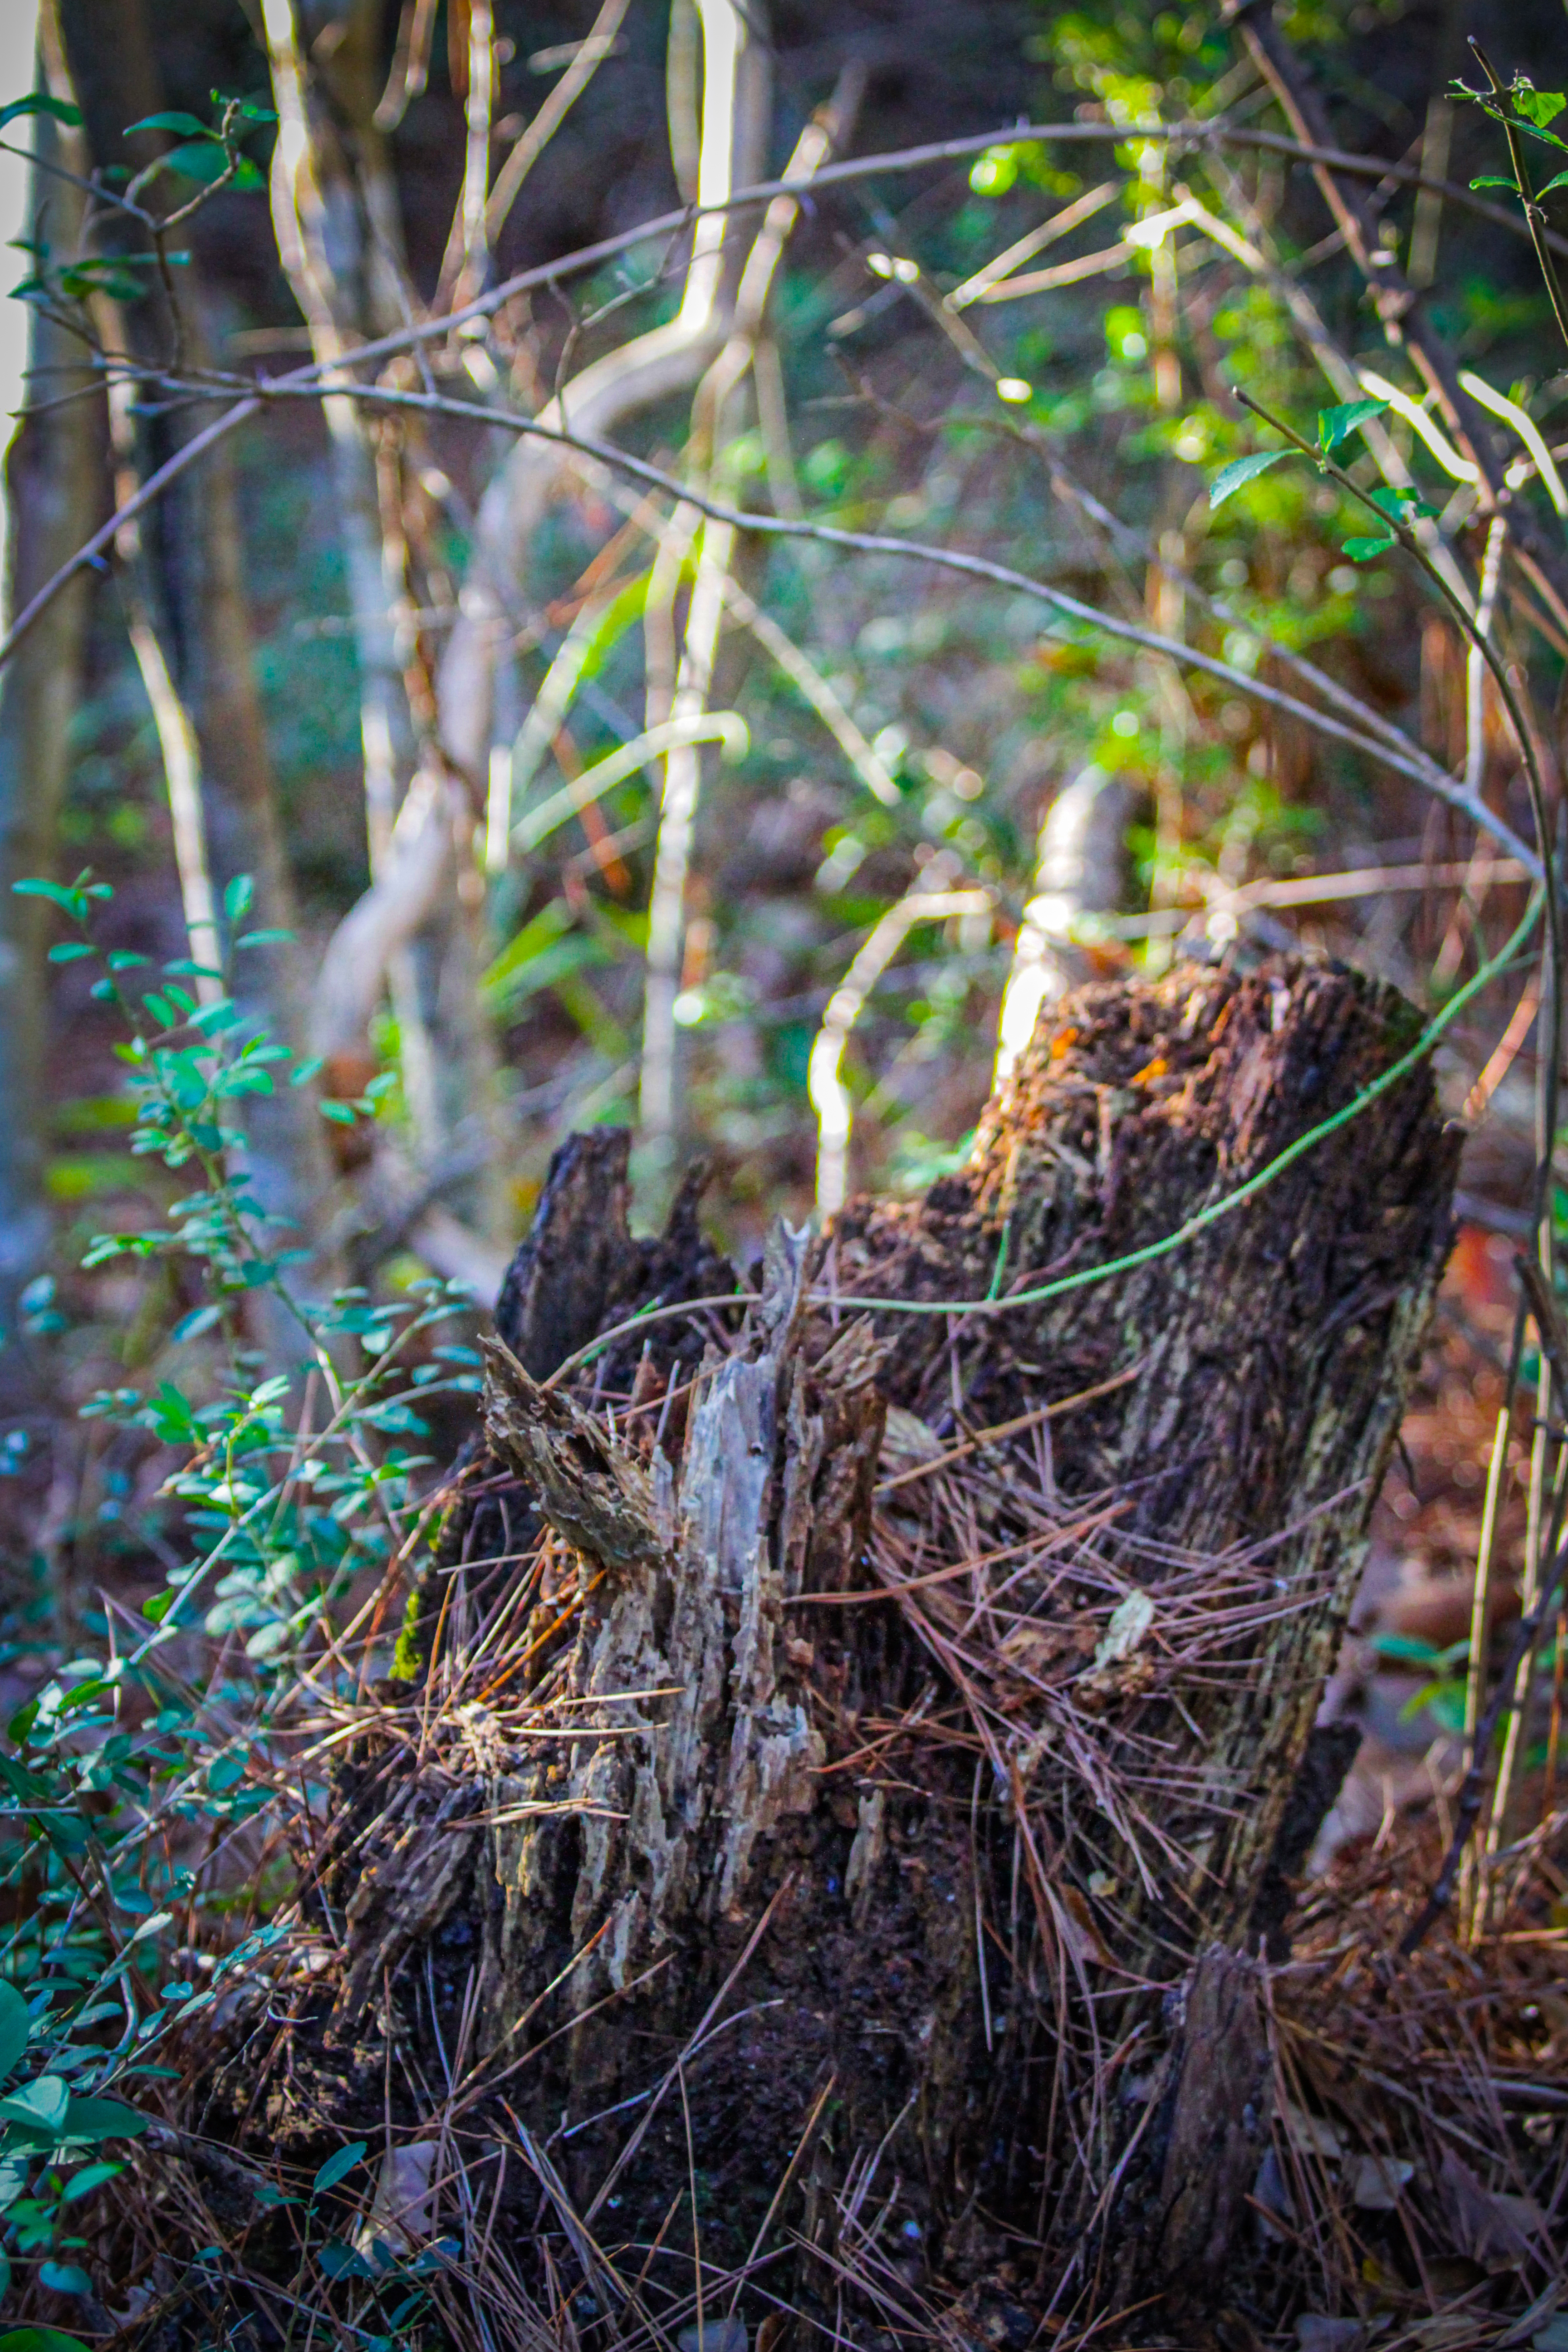
nature, trees, tree, branch, plant, grass, twig, nest, grass family, trunk, forest, terrestrial plant, adaptation, bird nest, soil, plant stem, wildlife, root, vascular plant